International University of Grand-Bassam

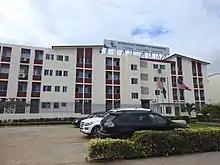
IUGB main campus

IUGB aims to provide regionally relevant education, build international partnerships, and create local outreach programs and services. The university is organized into three schools including the School of Science, Technology, Engineering, and Mathematics (STEM); the School of Business and Social Science (BSS); and the Undergraduate Preparatory Program (UPP). While the main administration and campus are in Grand-Bassam, the university maintains offices and a Center for Continuing Education in Abidjan. In 2018, 82 faculty members (37 full-time and 45 part-time) were teaching undergraduate programs across the three schools.